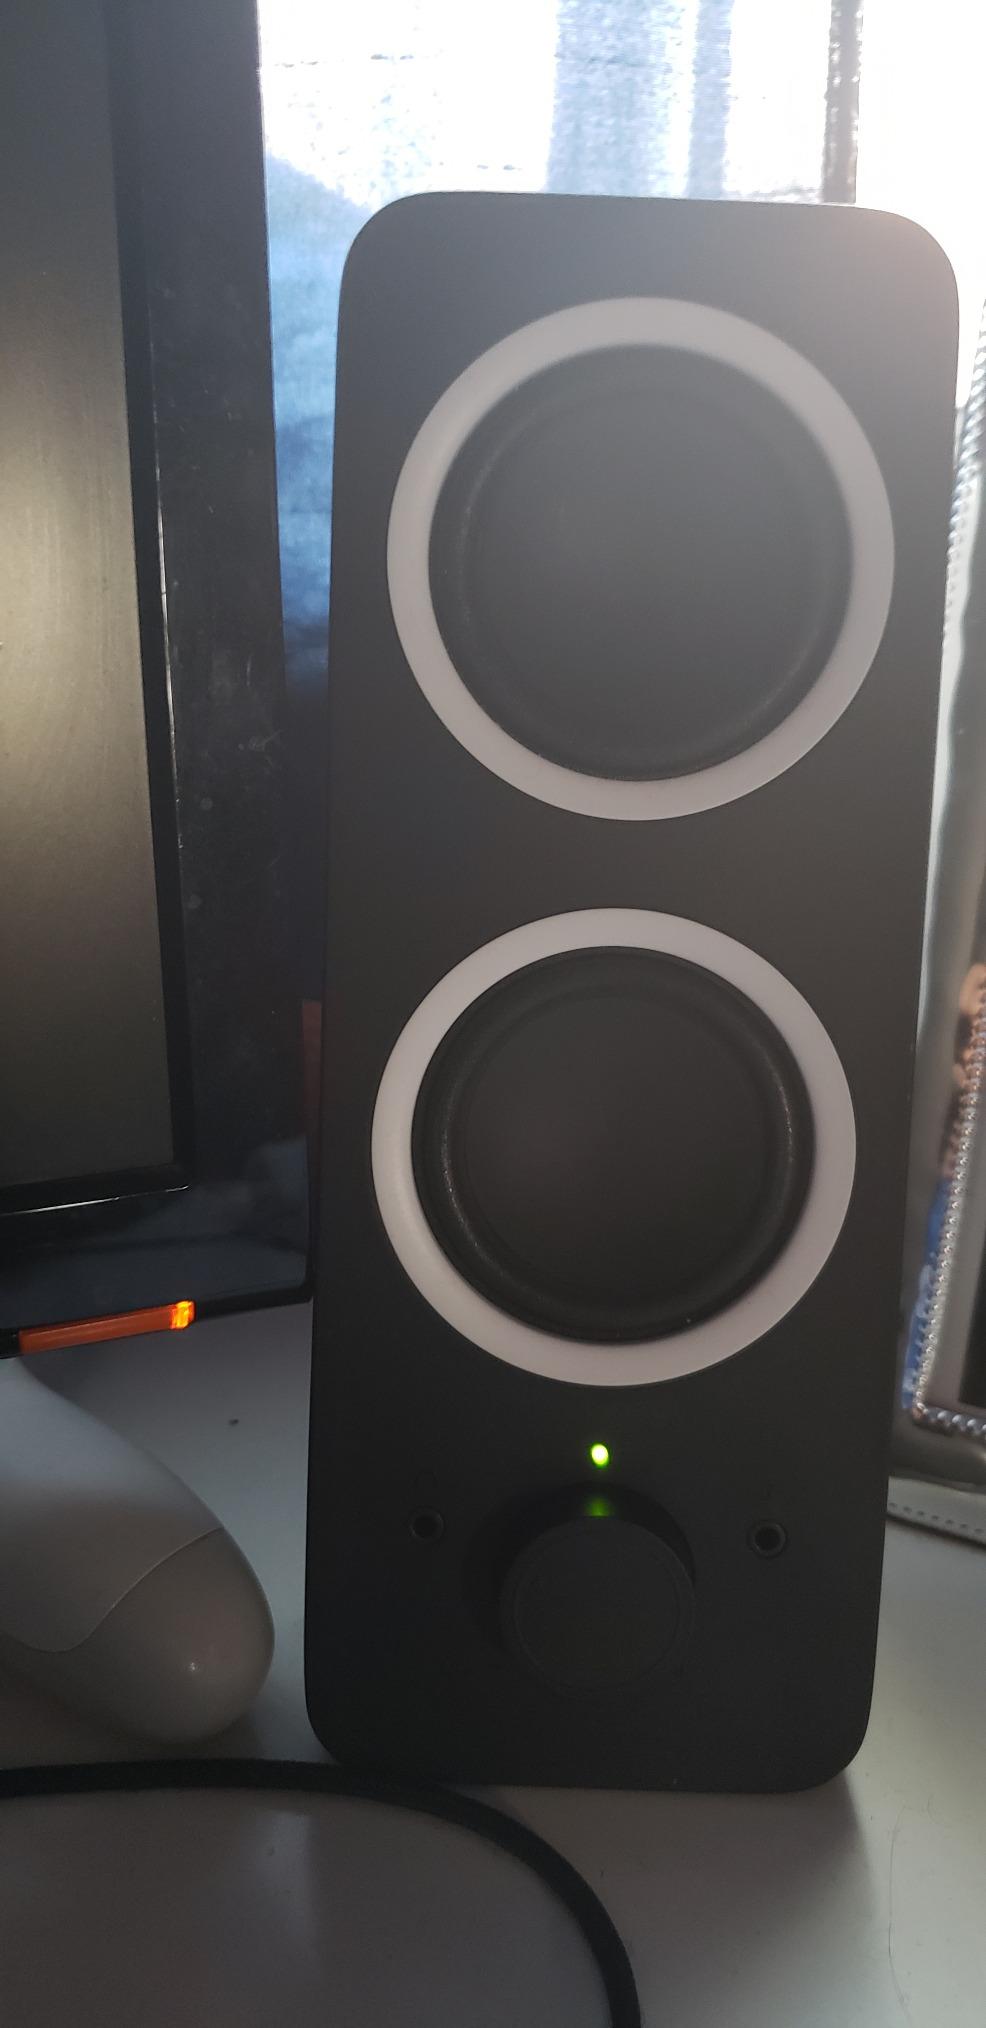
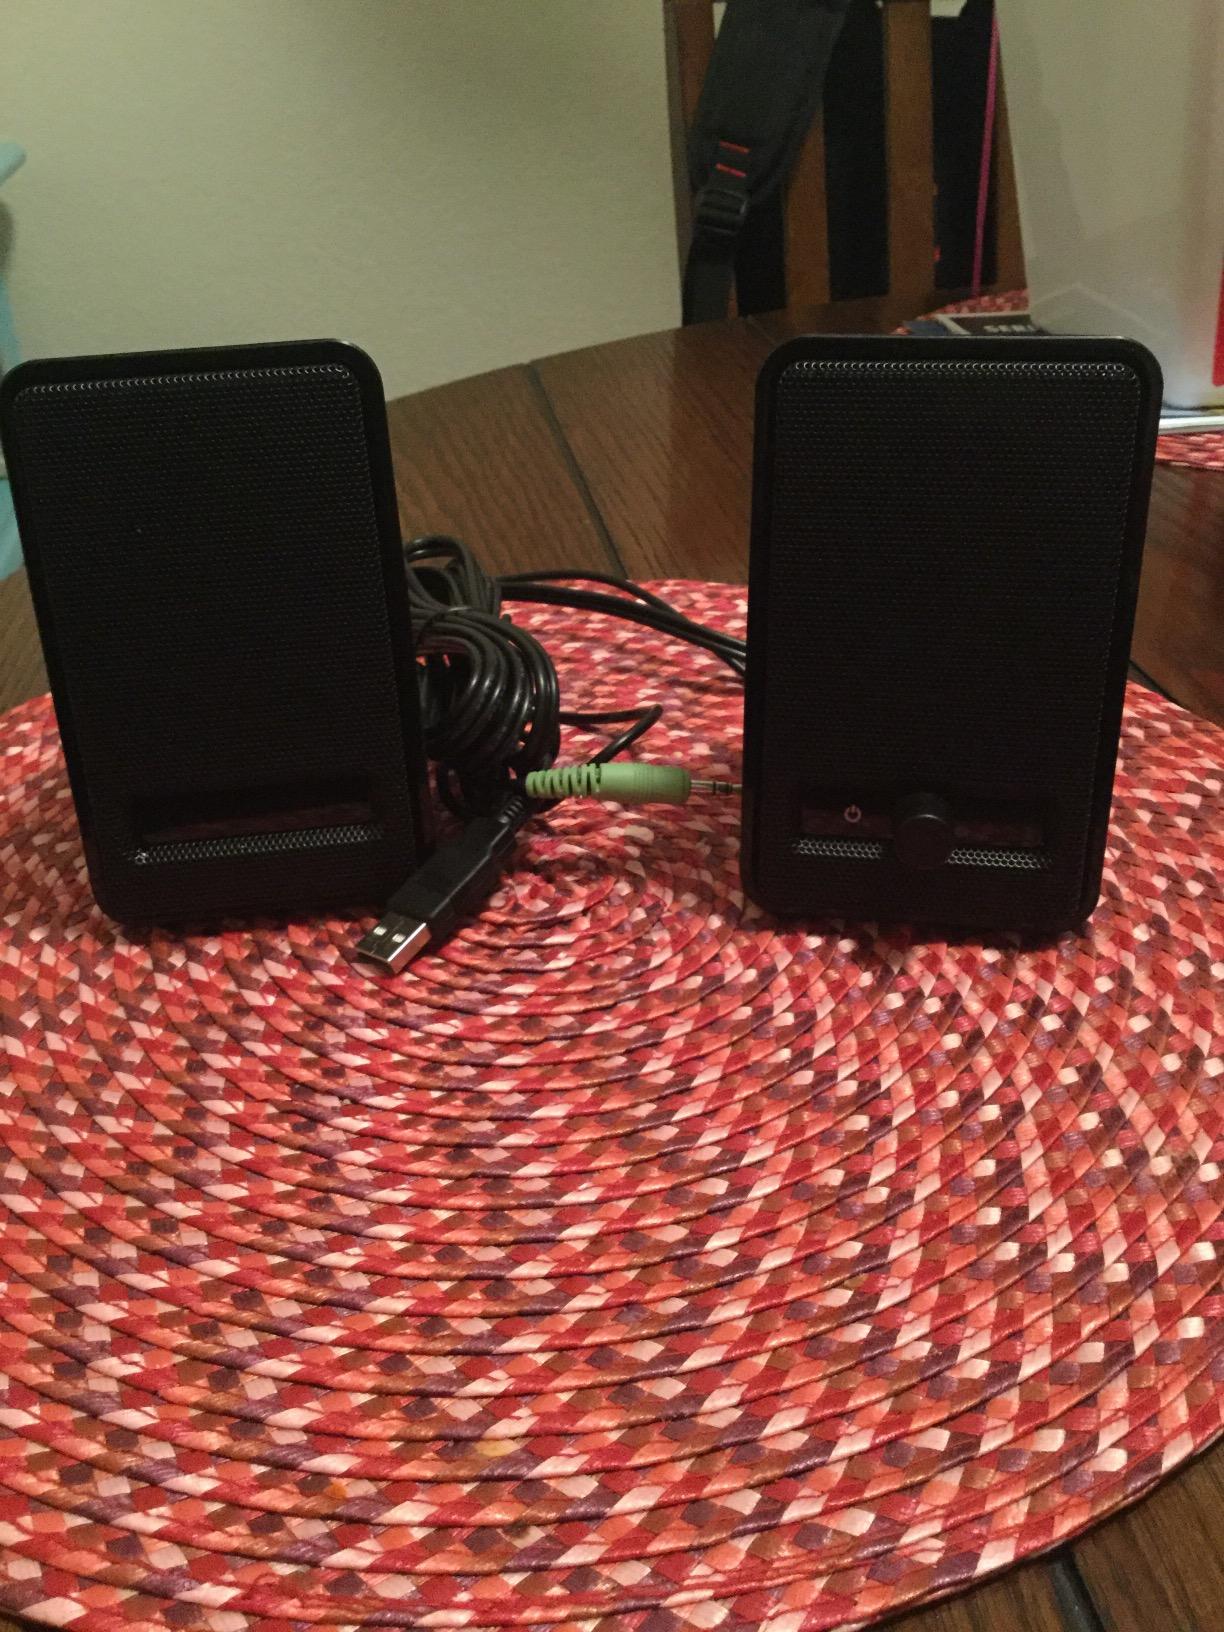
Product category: speaker
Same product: no